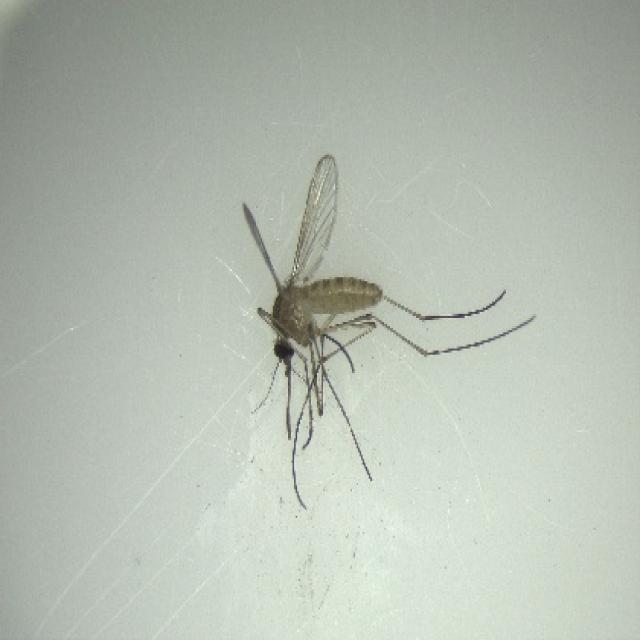
Species: culex_pipiens